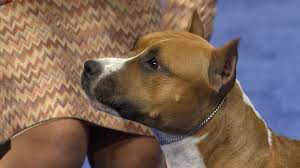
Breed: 216-n000078-American_Staffordshire_terrier